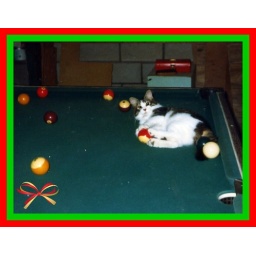
Mitzi on pool table photo framed with an inside green border and an outside red border in Picnik; missed dearly :,'-(